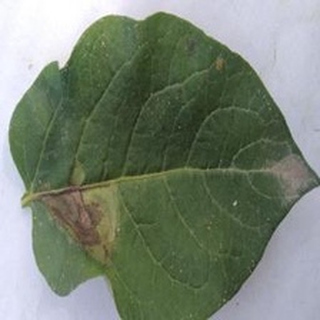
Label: potato_late_blight